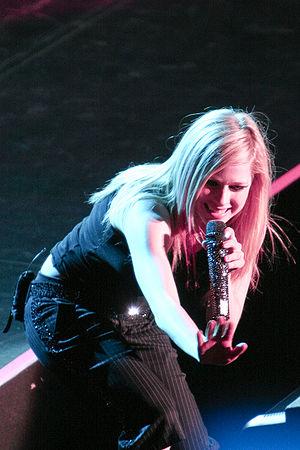
Avril Lavigne durant ""The Best Damn Tour"" à Pékin 2008 Wukesong Arena"